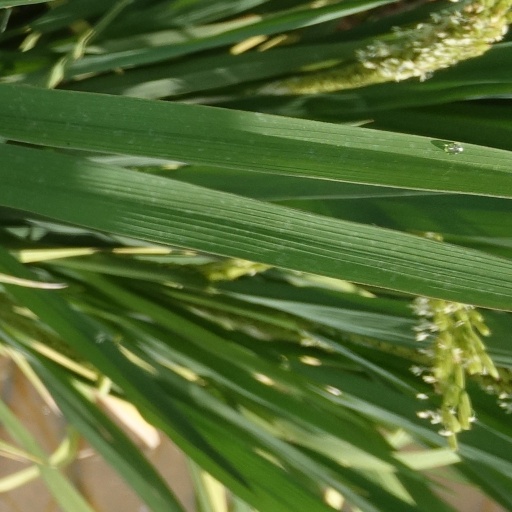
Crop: rice